Hell-O (Glee)

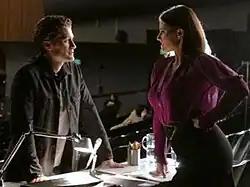

"Hell-O" is the fourteenth episode of the American television series "Glee". The episode premiered on the Fox network on April 13, 2010. It was written by series creator Ian Brennan and directed by Brad Falchuk. In "Hell-O", cheer-leading coach Sue Sylvester (Jane Lynch) attempts to sabotage the relationship between glee club members Finn Hudson (Cory Monteith) and Rachel Berry (Lea Michele). Glee club director Will Schuester (Matthew Morrison) attempts to begin a relationship with school guidance counsellor Emma Pillsbury (Jayma Mays), but several obstacles come between them, including the coach of rival glee club Vocal Adrenaline.